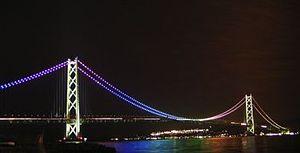
Le pont du détroit d'Akashi est un pont suspendu, situé au Japon. Il franchit la mer intérieure de Seto pour relier Kobe, sur l'île principale de Honshū, à la ville d'Awaji, sur l'île du même nom. Sa portée centrale est la plus longue du monde, avec 1 991 m. La longueur totale du pont est de 3 911 m.